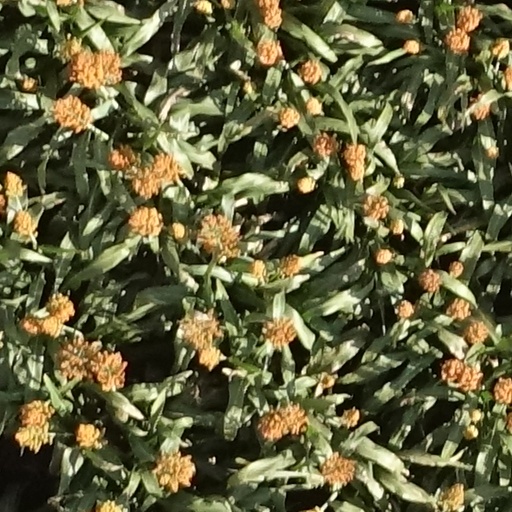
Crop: sorghum